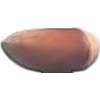
Label: Hazelnut 1